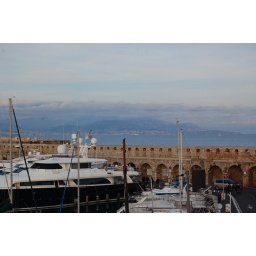
Pretty fort wall along the water... keepin' the boats in Antibes